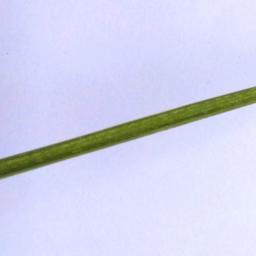
Label: Rice___Healthy